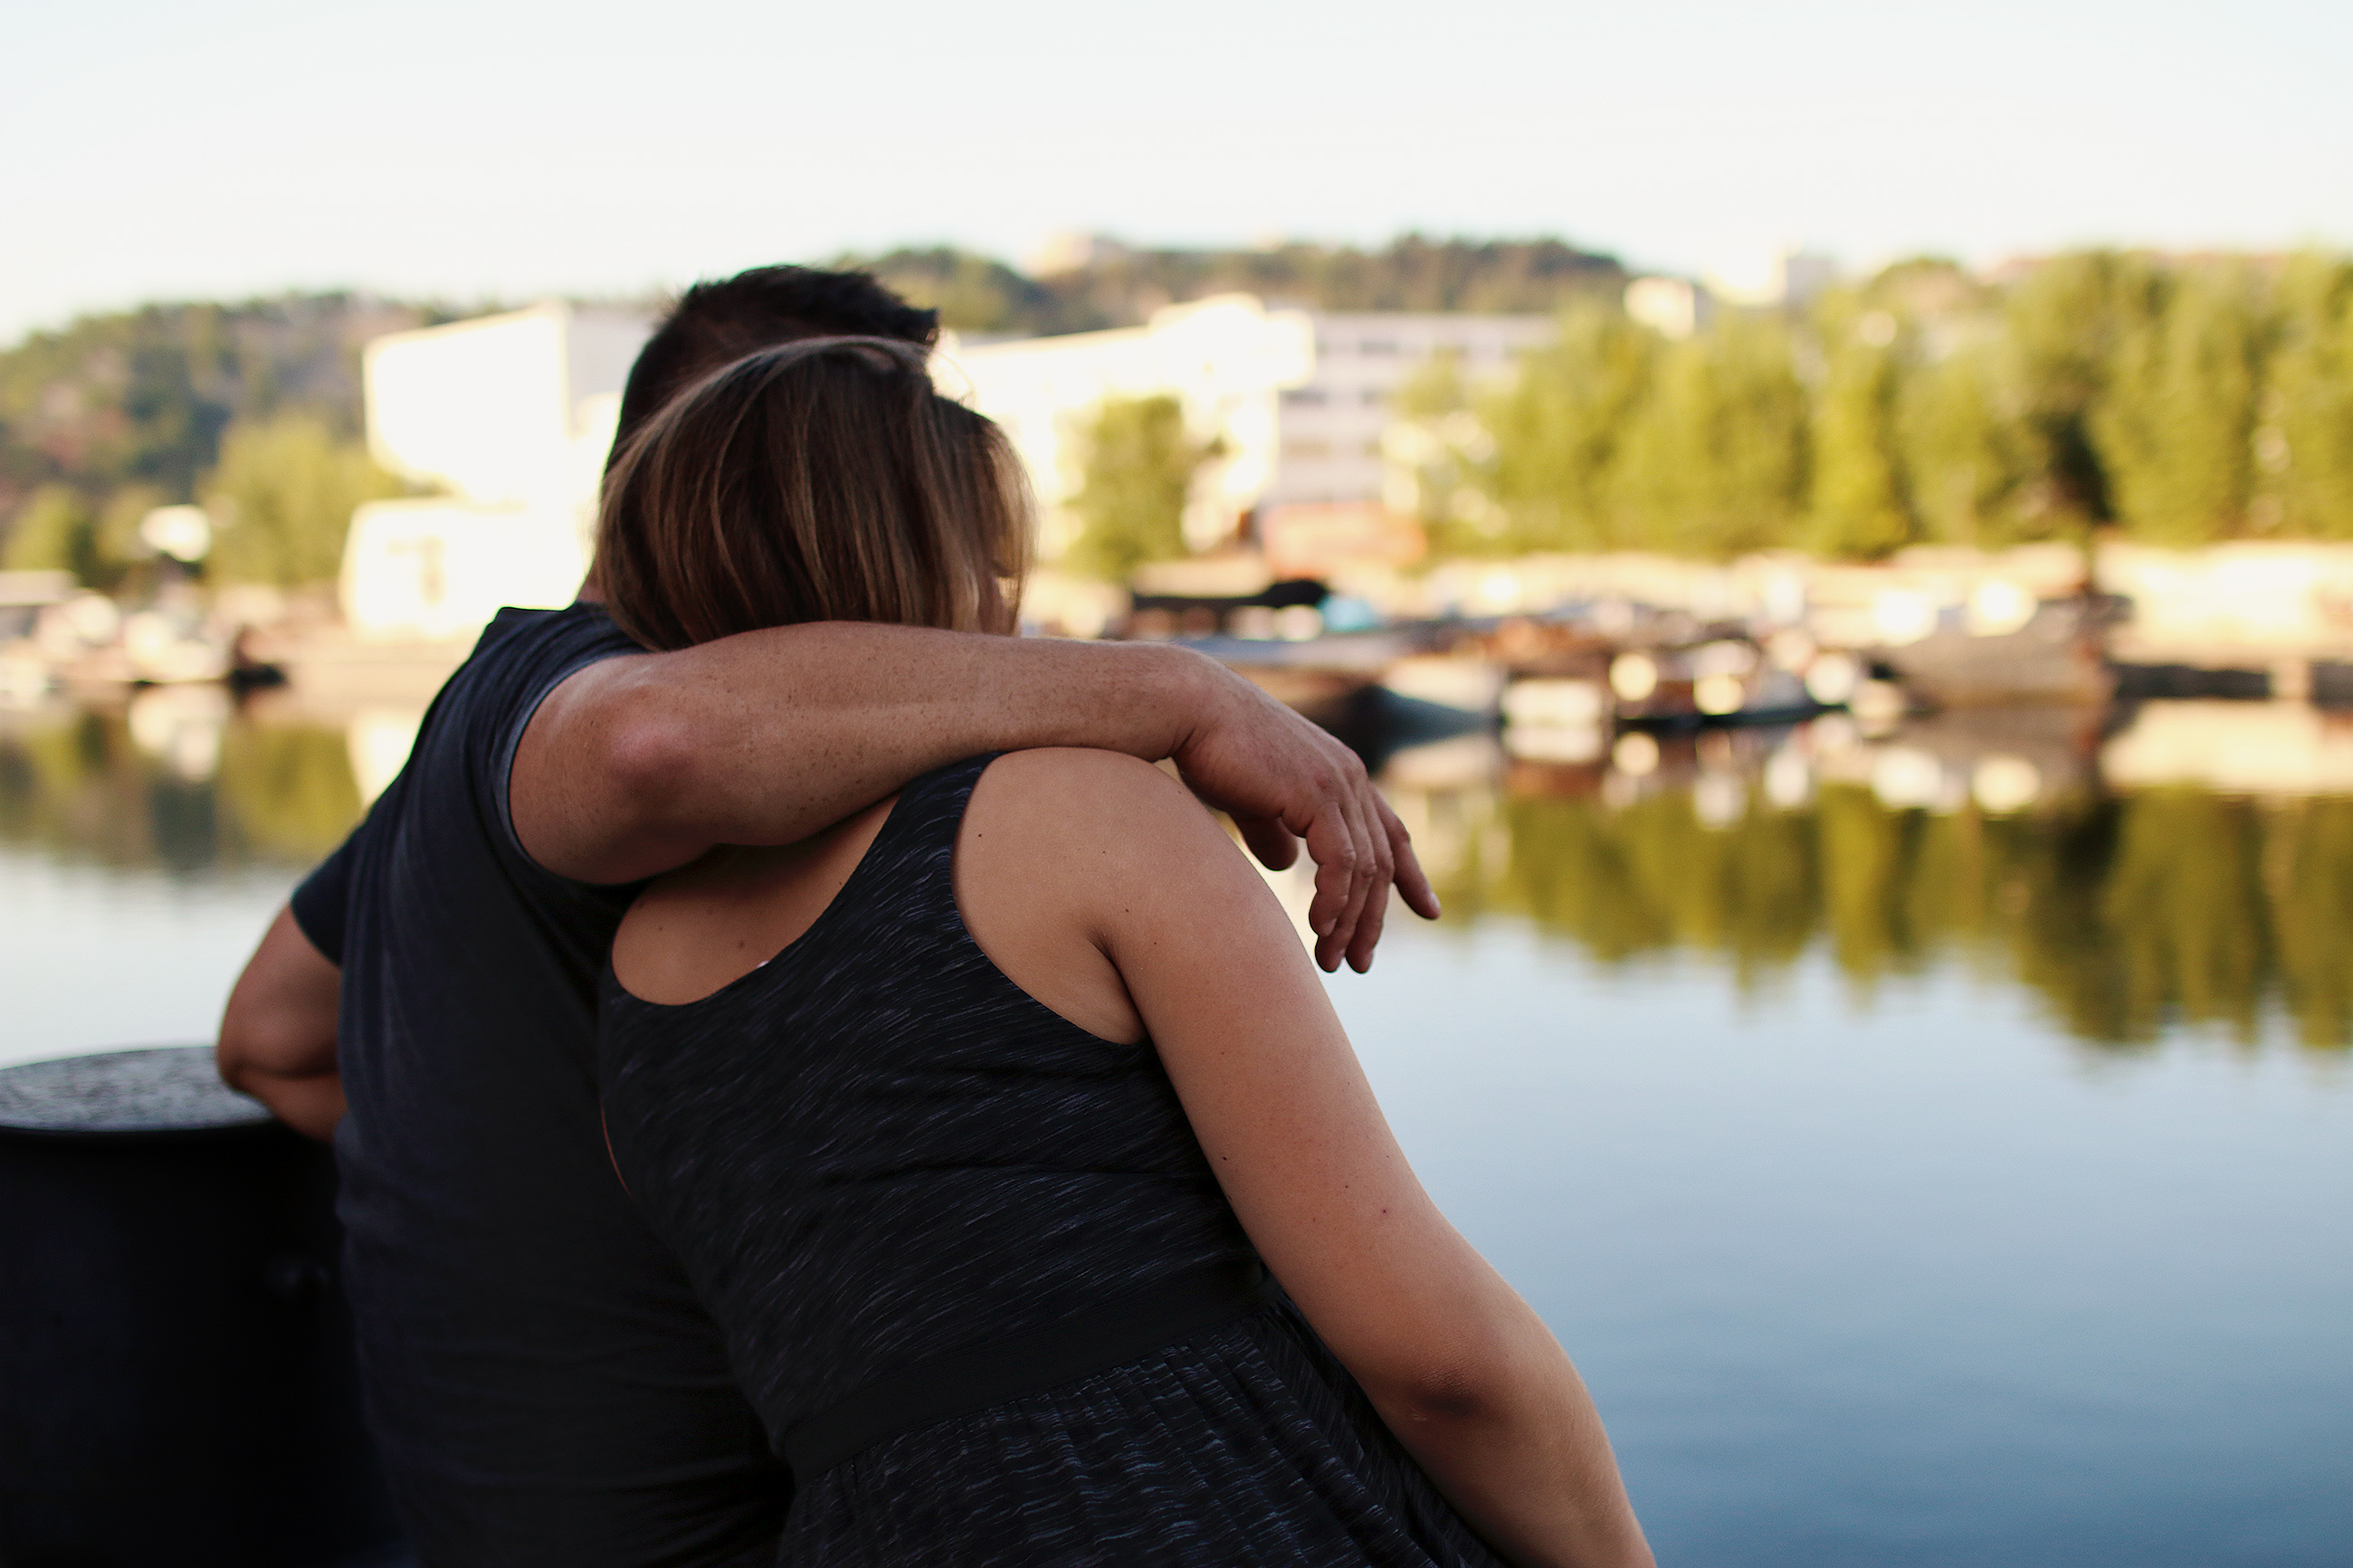
hand, person, people, woman, photography, sunlight, love, sitting, couple, romance, friendship, together, hug, dress, friends, photograph, hugging, interaction, photo shoot, physical fitness